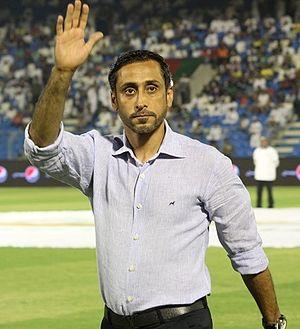
Saomar « Sami » Abdullah al-Jaber, né le 11 décembre 1972 à Riyad, est un footballeur saoudien.